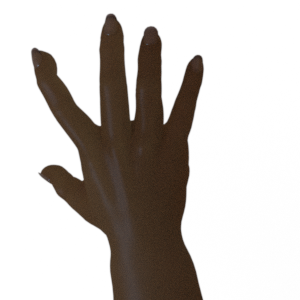
Label: paper